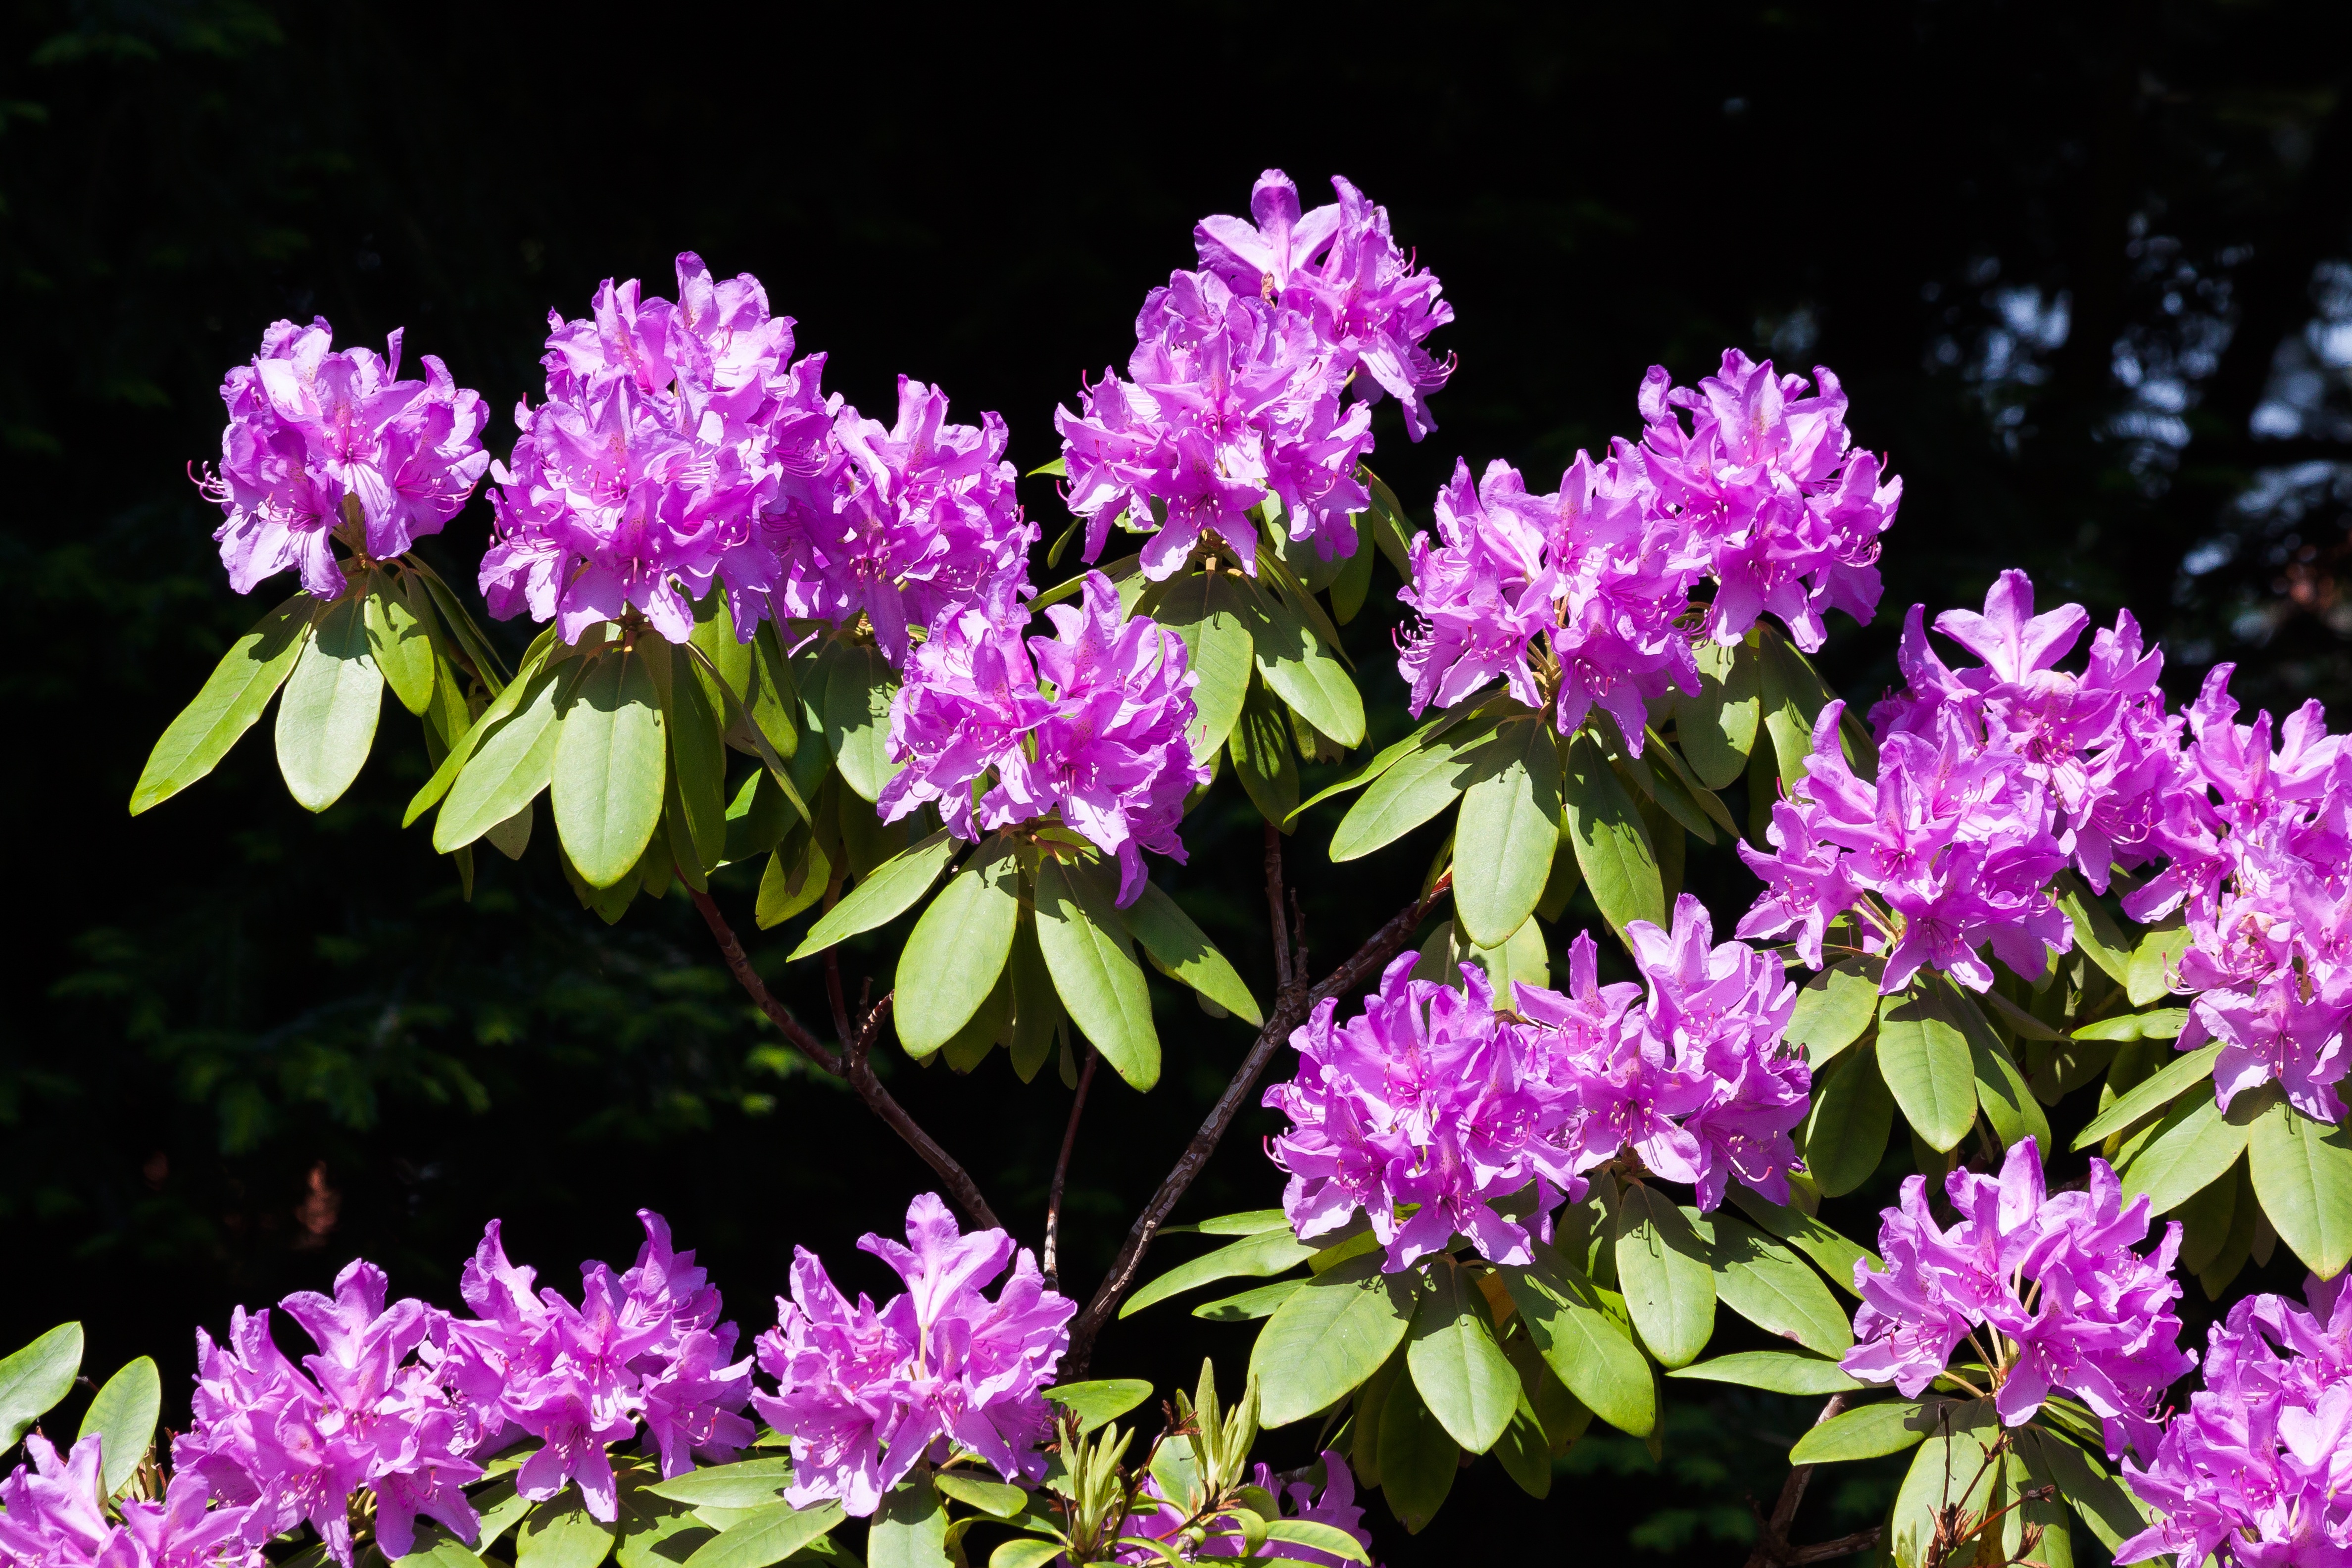
nature, blossom, plant, flower, purple, green, botany, flora, wildflower, shrub, rhododendron, ericaceae, flowering plant, genus, inflorescences, traub notes, doldentraub, family of ericaceae, woody plant, land plant